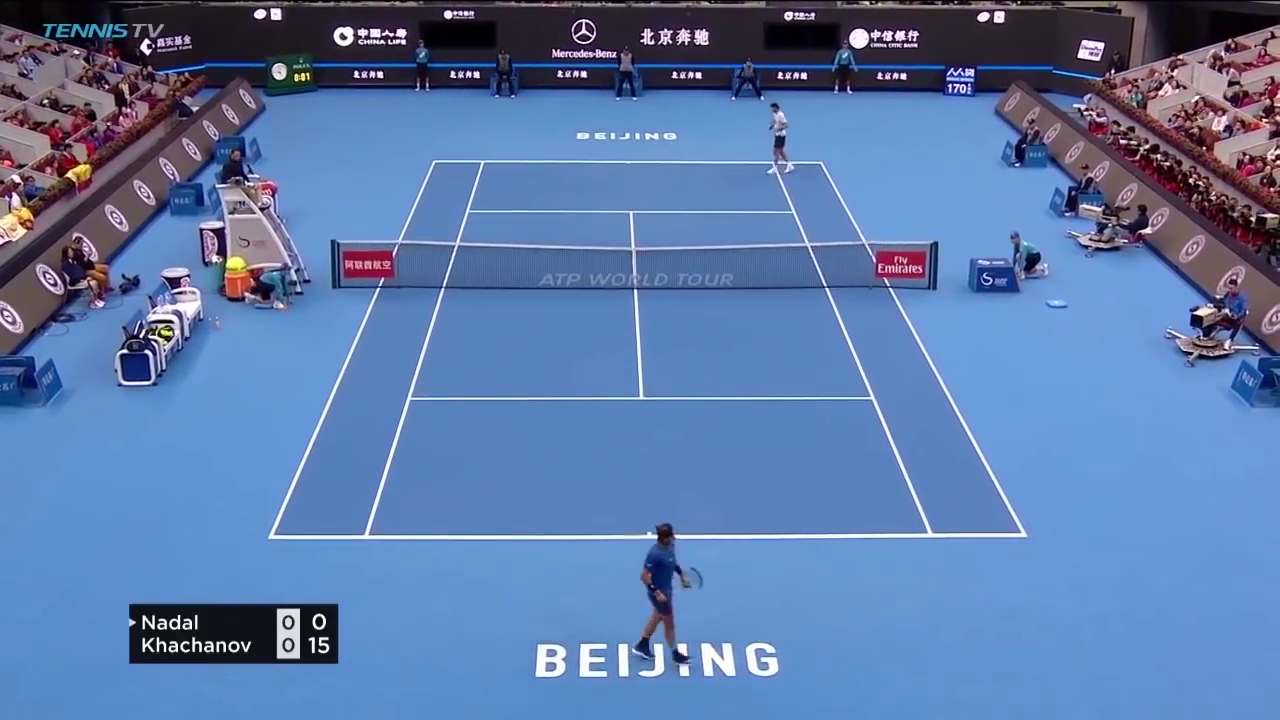
Player A is standing behind the baseline of the court and the player B is standing on the baseline.